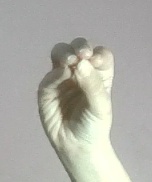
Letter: ha